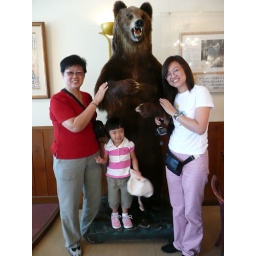
A big grizzly bear in the coffee house